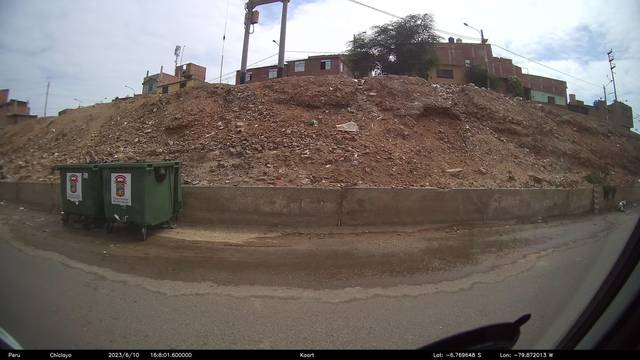
Region: Peru
Coordinates: -6.77, -79.872